Freeman Dyson

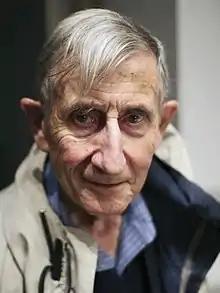
Dyson at the Long Now Seminar in San Francisco, California, in 2005

Freeman John Dyson (15 December 1923 – 28 February 2020) was a British-American theoretical physicist and mathematician known for his works in quantum field theory, astrophysics, random matrices, mathematical formulation of quantum mechanics, condensed matter physics, nuclear physics, and engineering. He was professor emeritus in the Institute for Advanced Study in Princeton and a member of the board of sponsors of the "Bulletin of the Atomic Scientists".